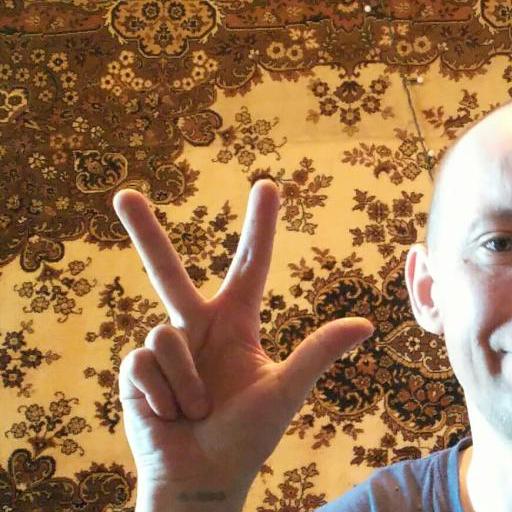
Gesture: three2